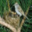
Label: bird